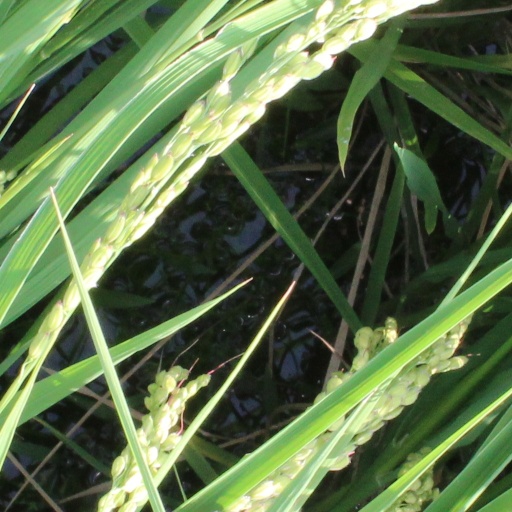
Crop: rice